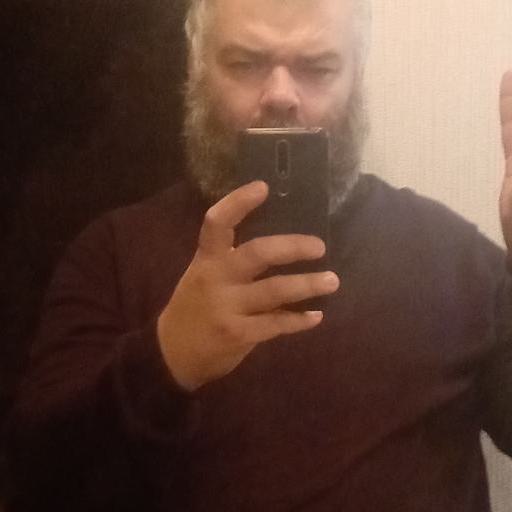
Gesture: no_gesture